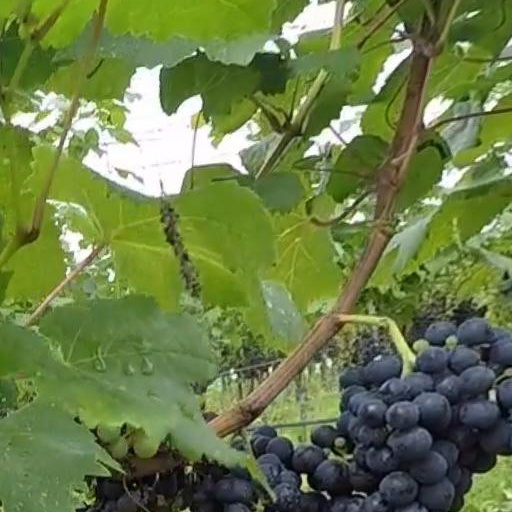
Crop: grape